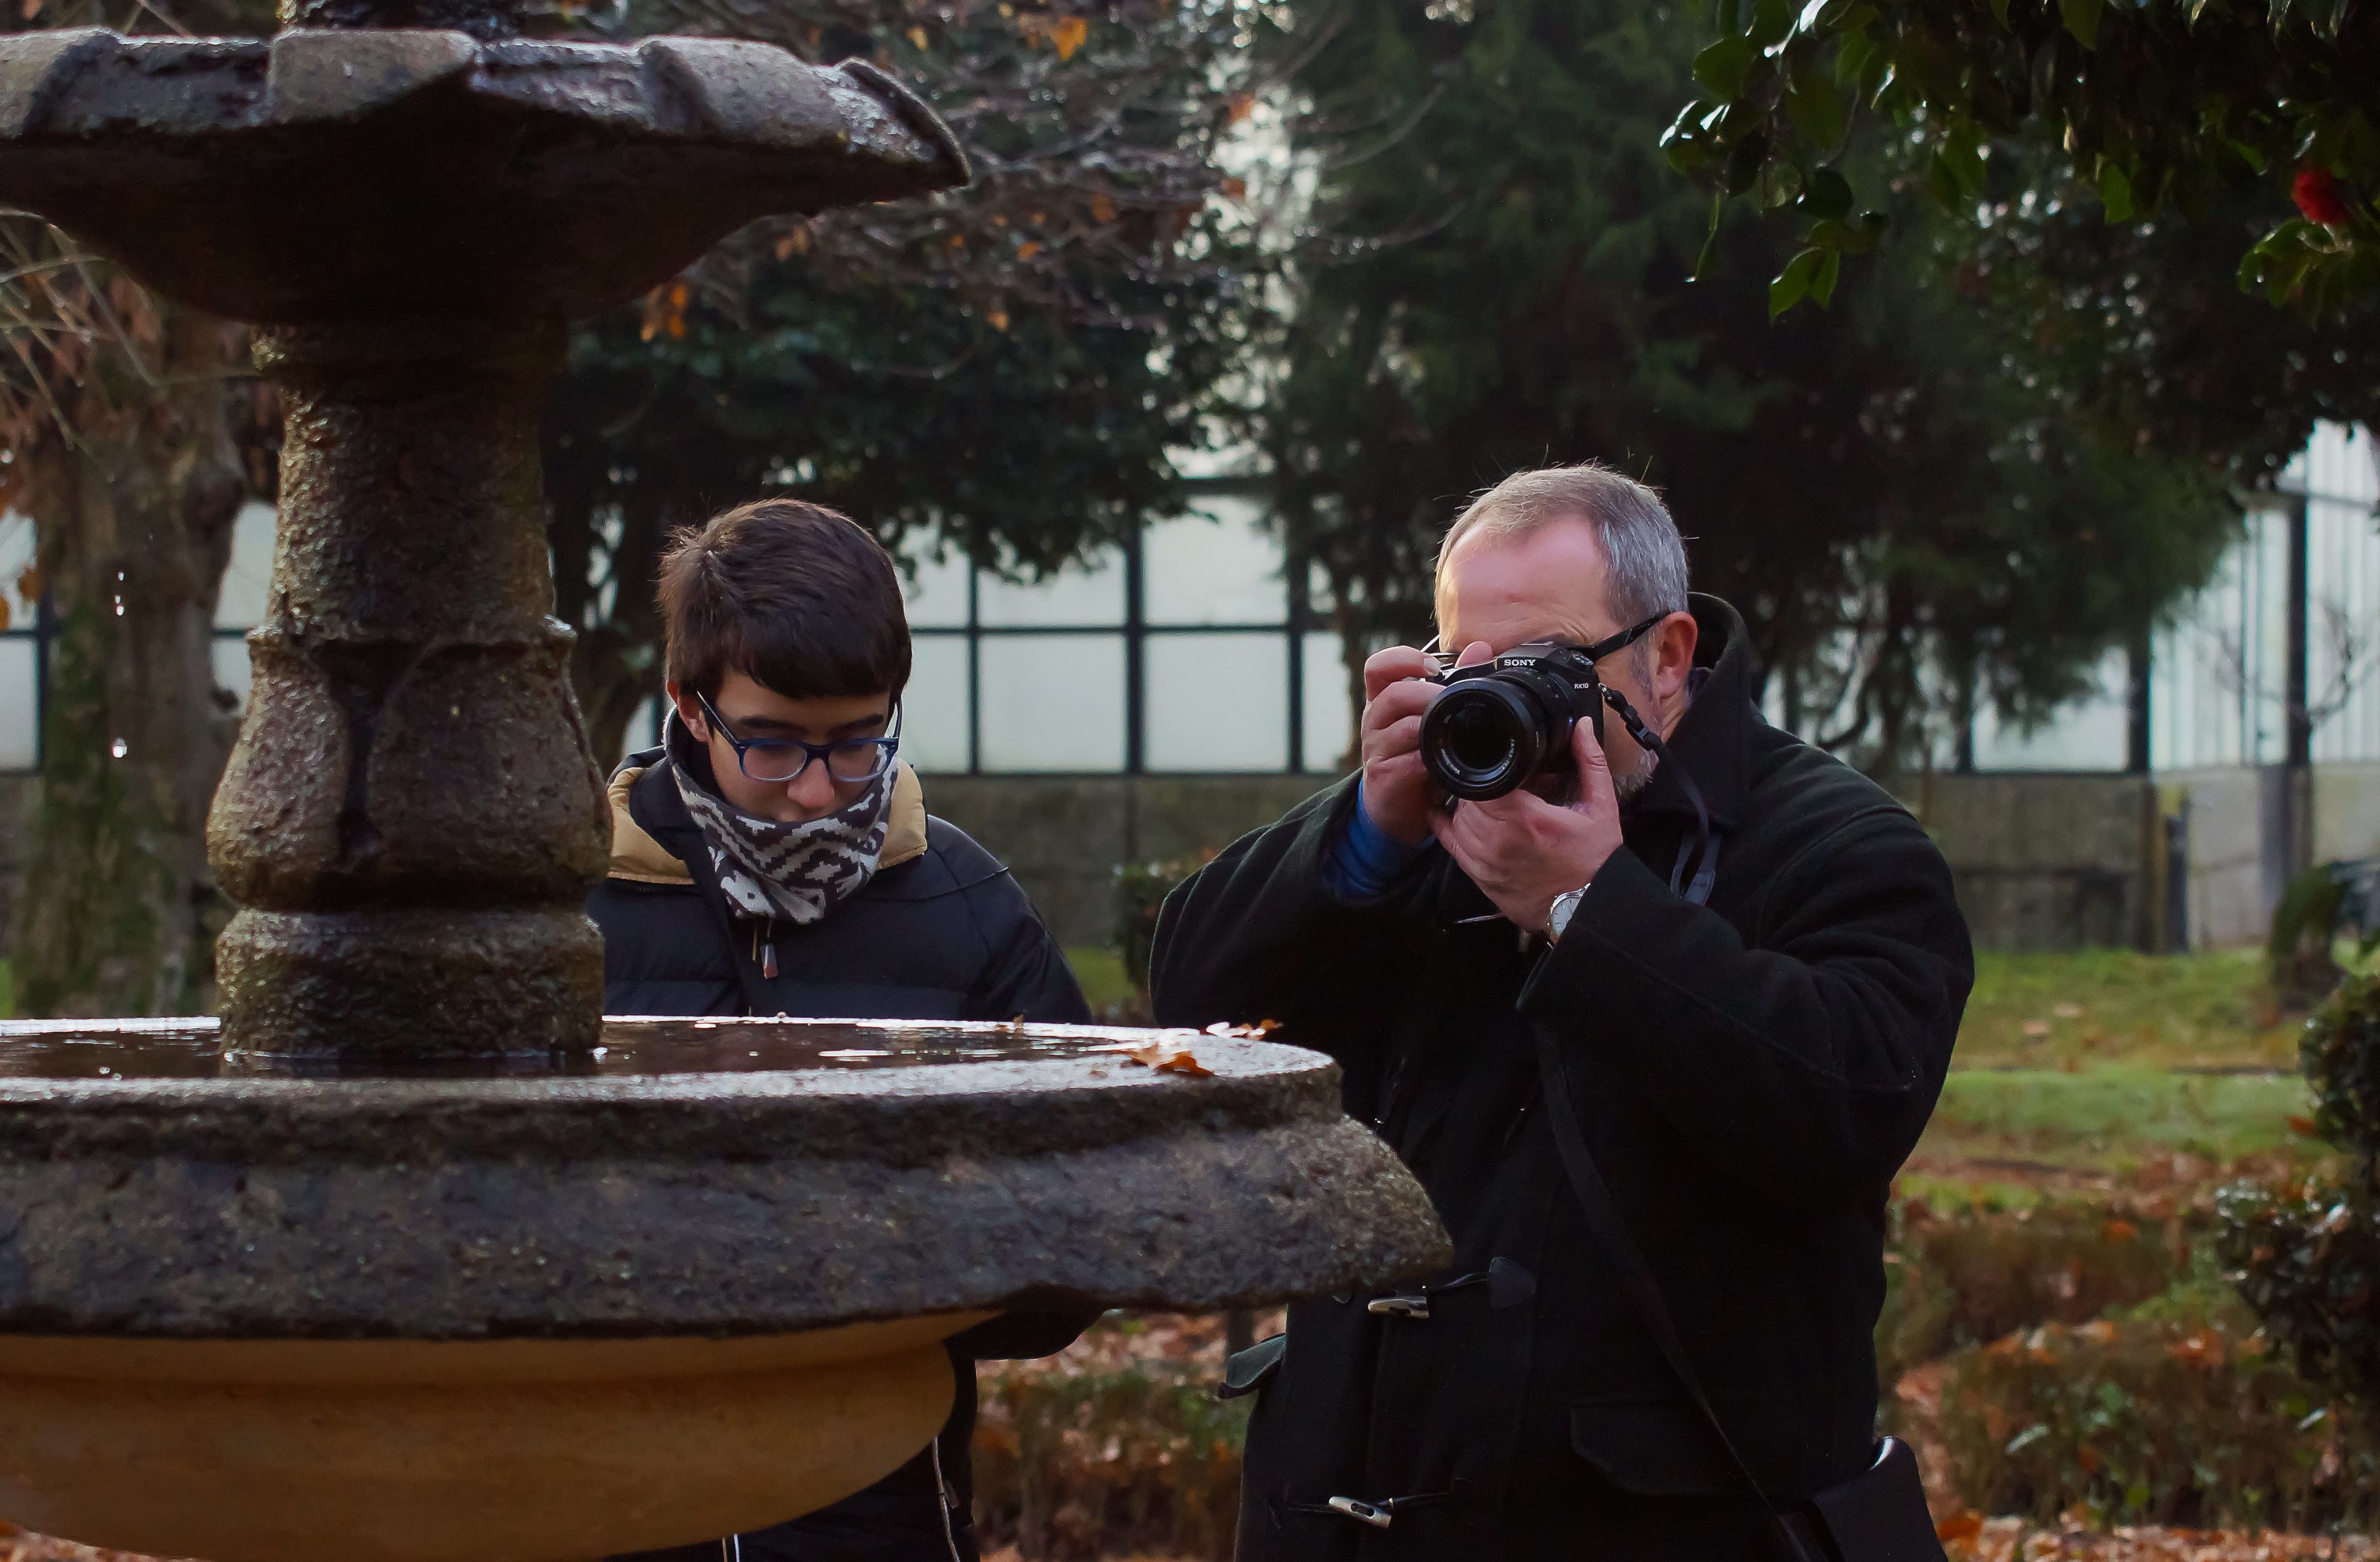
people, street, photo, temple, calle, gente, photographers, a77, g, ggl1, gaby1, xovesphoto, sonya77, sigma50500mm, 50500, xelodegalicia, fotografos, gabrielcoru a